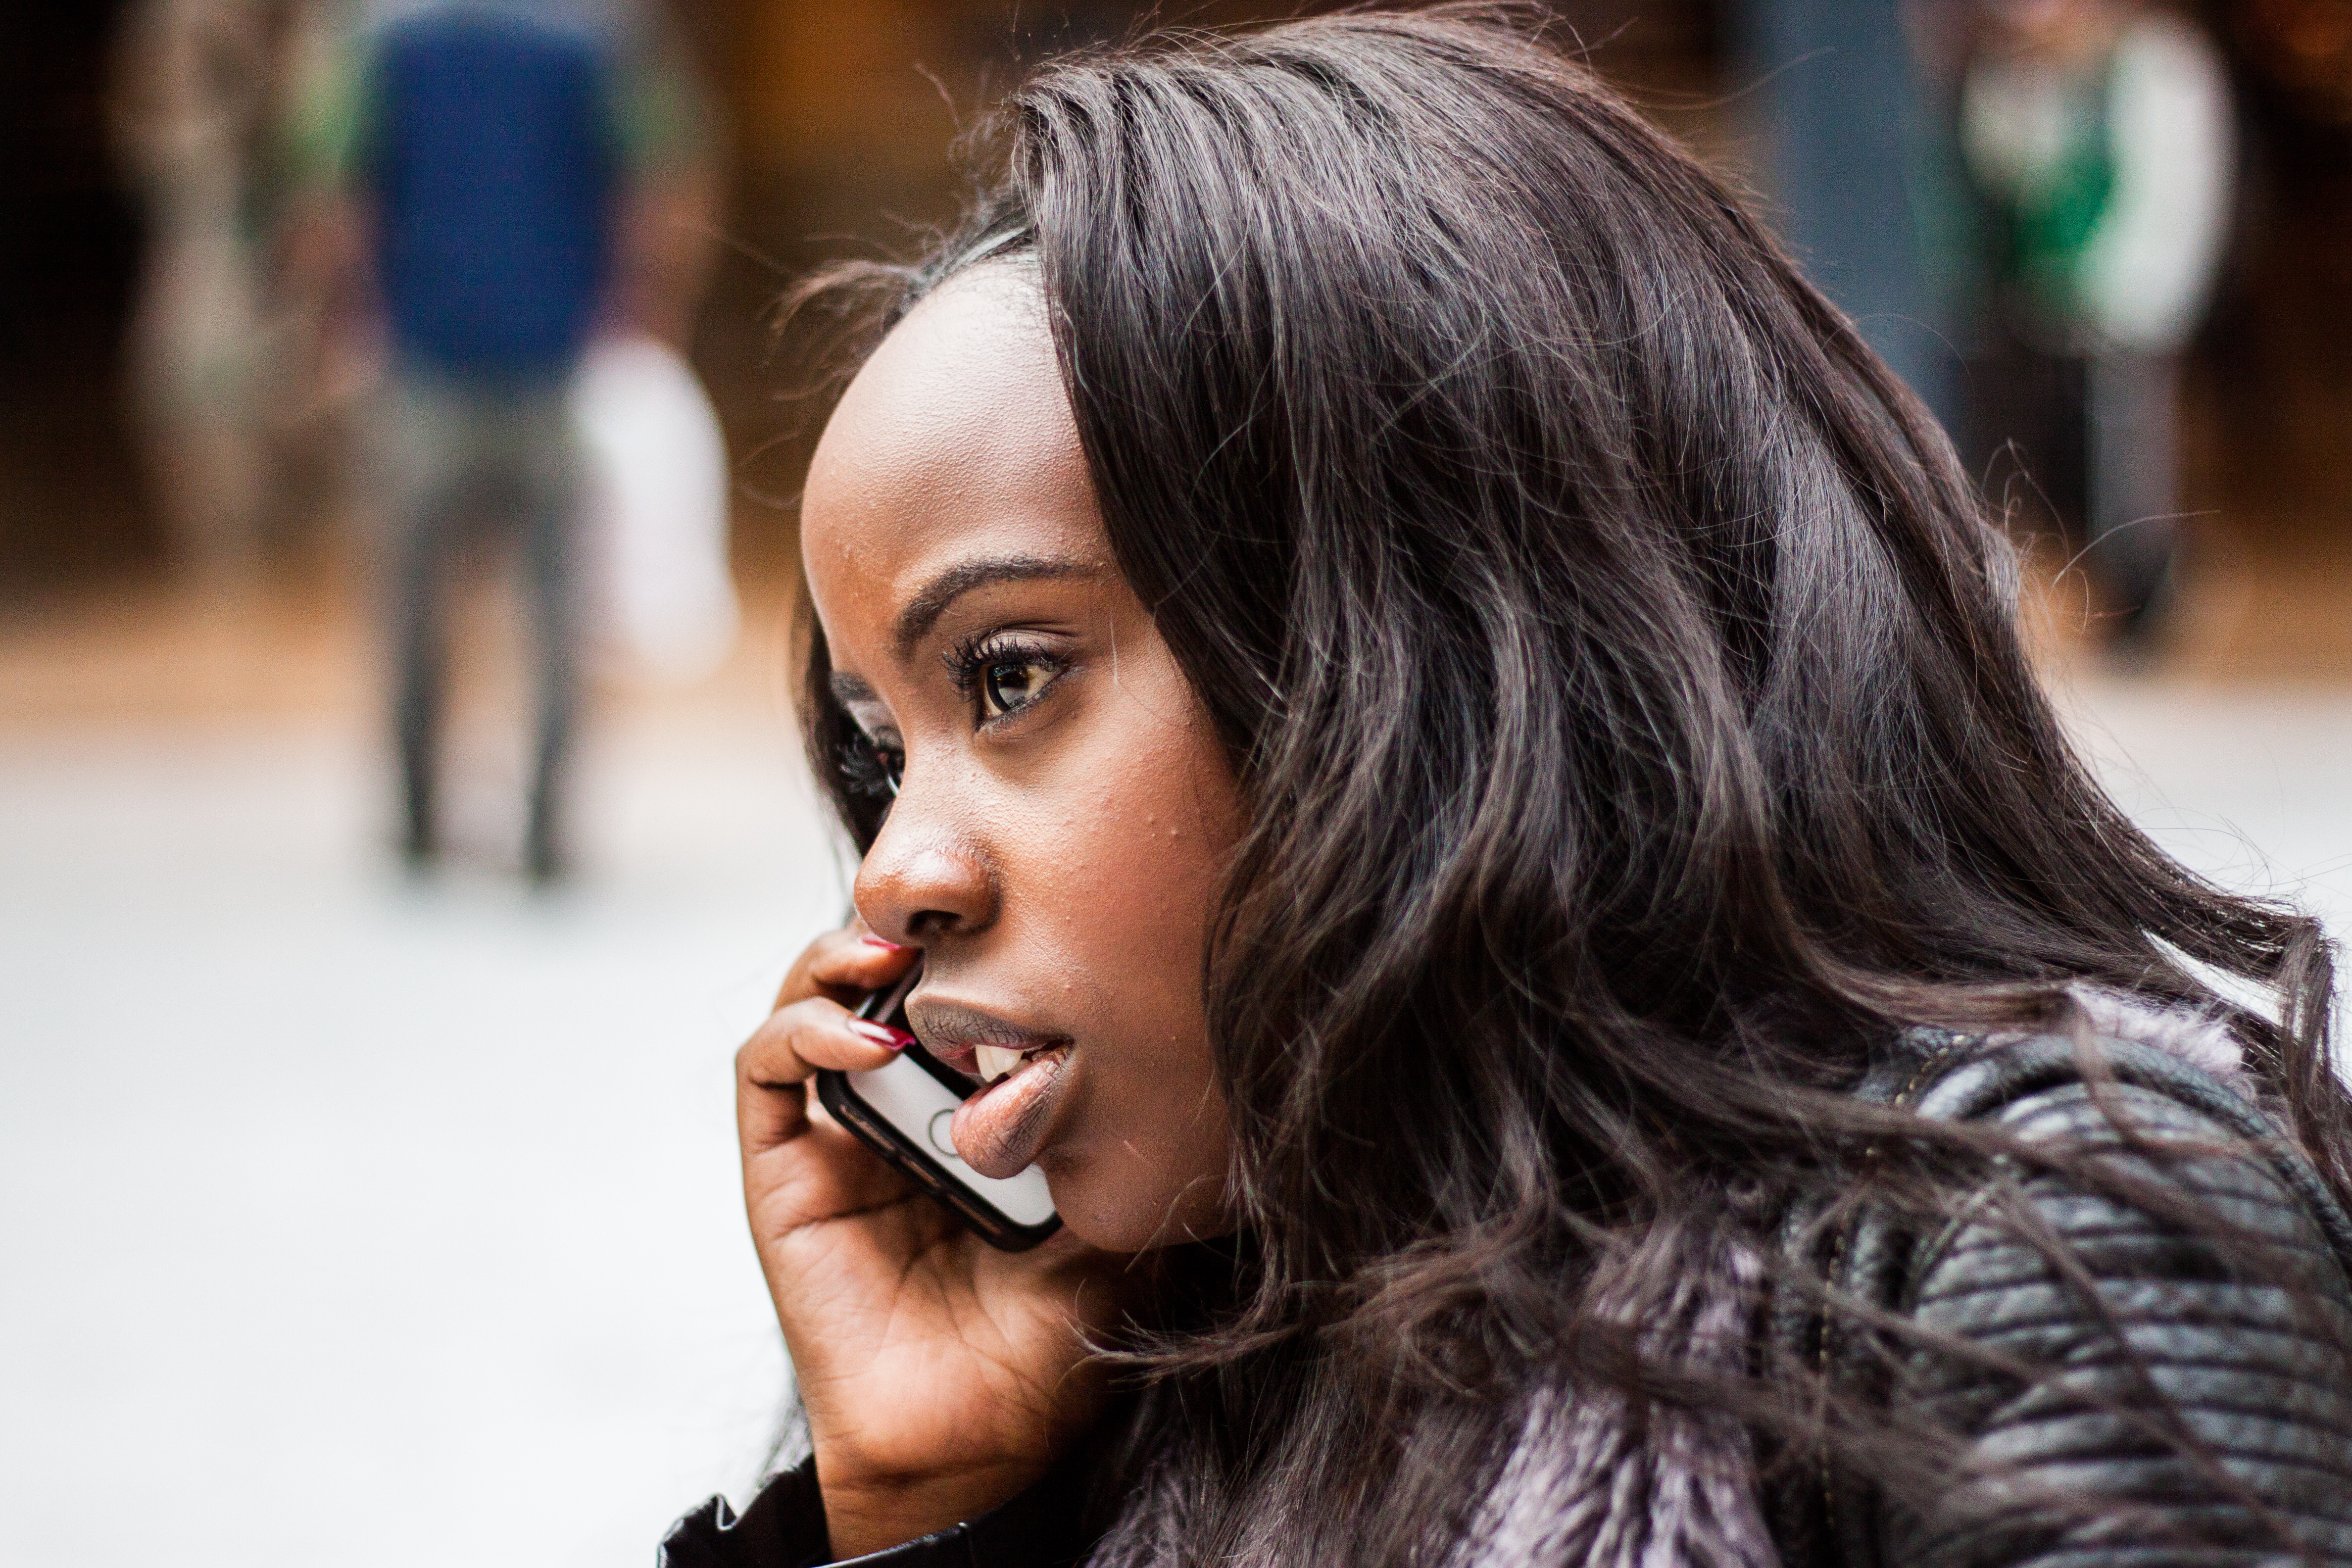
person, girl, woman, hair, photography, singer, portrait, model, fashion, lady, facial expression, hairstyle, smile, long hair, close up, face, nose, eye, head, singing, beauty, emotion, interaction, photo shoot, brown hair